Answer in natural language. Which object is closer to the camera taking this photo, black colour chair  shape square or Statue? Choose between the following options: Statue or black colour chair  shape square
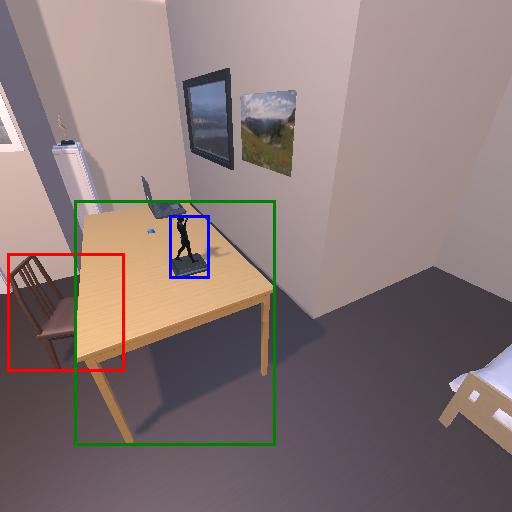
<answer>Statue</answer>